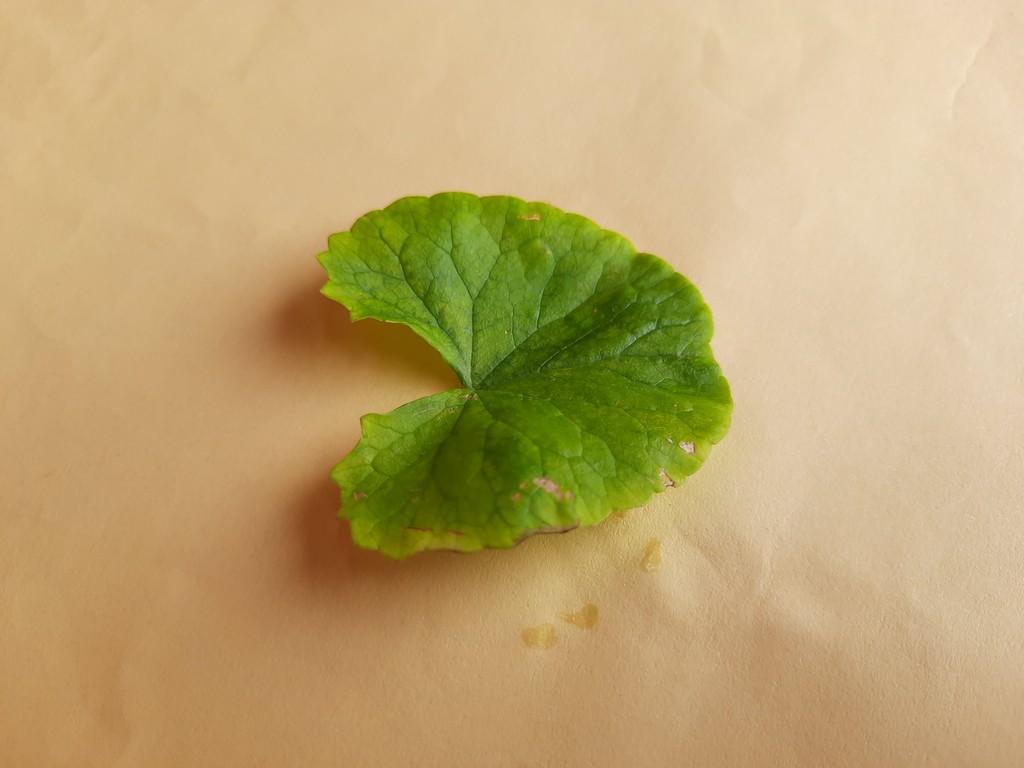
Label: Unhealthy